Nyhavn 11

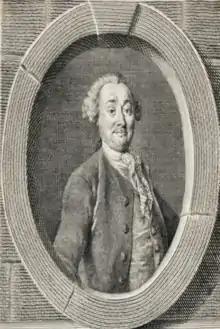
Ludvig Ferdinand Rømer

In 1754, Ludvig Ferdinand Römer established a sugar refinery in the building. He had been governor of the Danish Gold Coast. His wife was Anna Cathrine Widderkamp and the couple had 14 children.